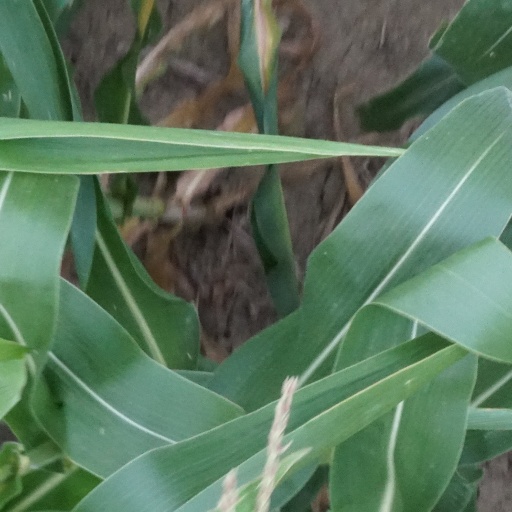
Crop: maize; corn